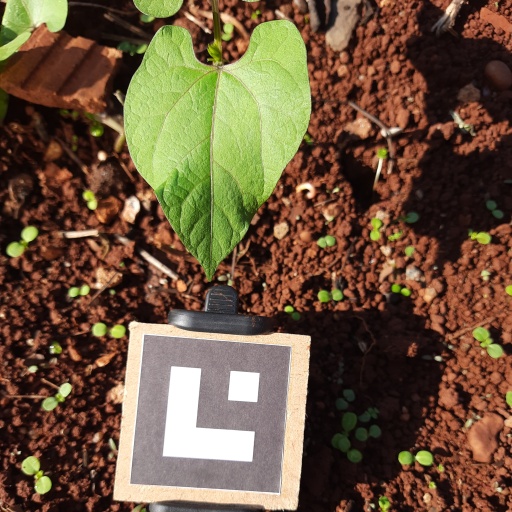
Observations: wavy surface, no eating holes, under sunlight